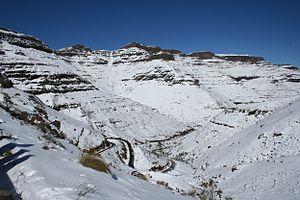
Le col Moteng est un col de montagne routier au Lesotho septentrional. Il est l'un des deux cols permettant de relier la ville de Butha-Buthe avec la ville diamantaire de Mokhotlong. L'autre col est le col Mahlasela.